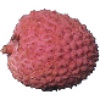
Label: Lychee 1